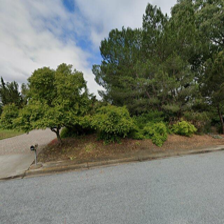
Label: streetView